Meghri

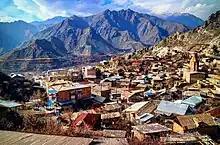
General view of Poqr Tag, the historic part of town.

The town's economy is based on food industry, which contains a bread-baking factory, canneries and small home-based wineries. Meghri used to have a large wine factory during the Soviet years.